Mission 204

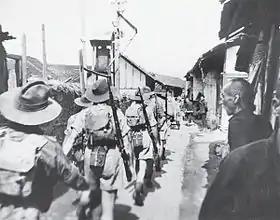
Troops from Mission 204 march to the front in Jiangxi province

Despite the withdrawal of the unit, an attempt was made to reform it, with lessons learned from the unsuccessful first phase. This time, to overcome the issues with disease, medical and ration supplies would to be flown in. Better communications and relations with the Chinese was also to be established, the politics were ironed out – the unit would only work with the Nationalists and this time they were to fight with the Chinese as well as train them.